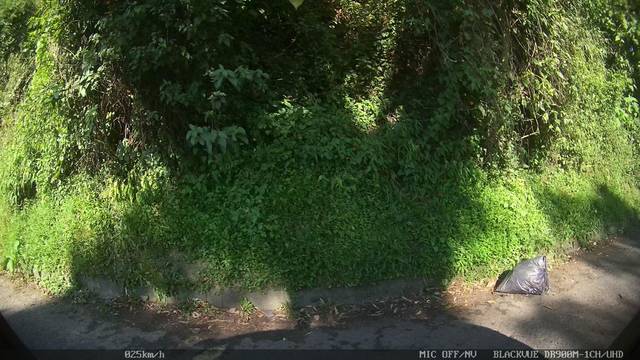
Region: Colombia
Coordinates: 5.052, -75.53